Church of San Pedro Apóstol (Camarma de Esteruelas)

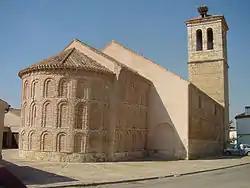

The Church of San Pedro Apóstol (Spanish: "Iglesia Parroquial de San Pedro Apóstol") is a church located in Camarma de Esteruelas, Spain. It was declared "Bien de Interés Cultural" in 1997.